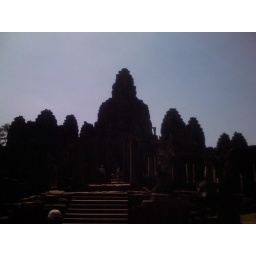
Looking at the outline of the temple structure backit by the blue sky